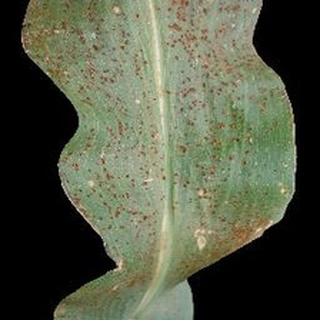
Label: corn_common_rust